Ann Stokes

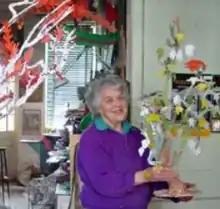

Ann Stokes or Ann Mellis (21 September 1922 – 21 April 2014) was a British and Scottish-born ceramic artist.